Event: Nepal Earthquake
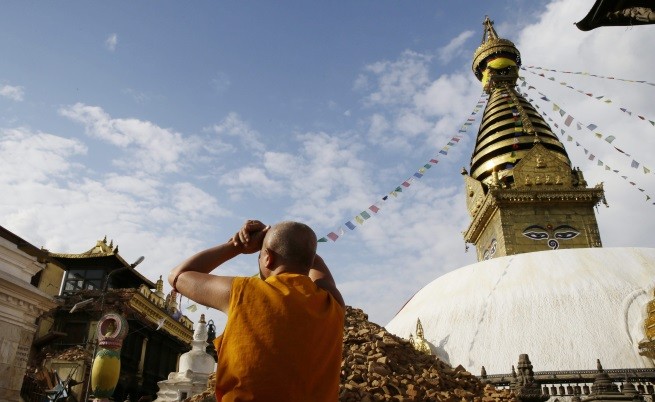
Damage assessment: no_damage